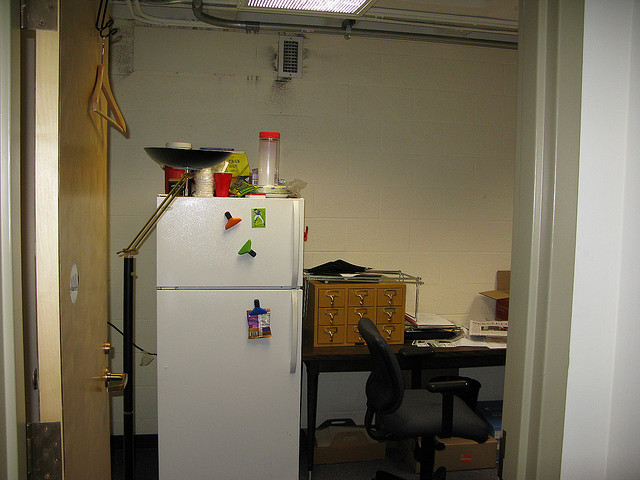
user: Given an image and a question. Answer the question in a short answer. Question: What are the items called that are stuck to this fridge? Short Answer:
assistant: magnet